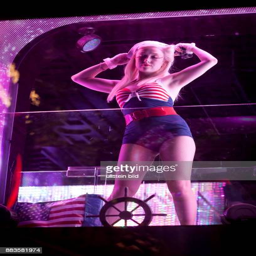
dancer in elevated position above the dancefloor getting the audience fired up